Tiraios I

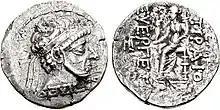
Tiraiosi.

Tiraios I was a king from 95/94 BC to 90/89 BC of Characene, a vassal state of the Parthians .